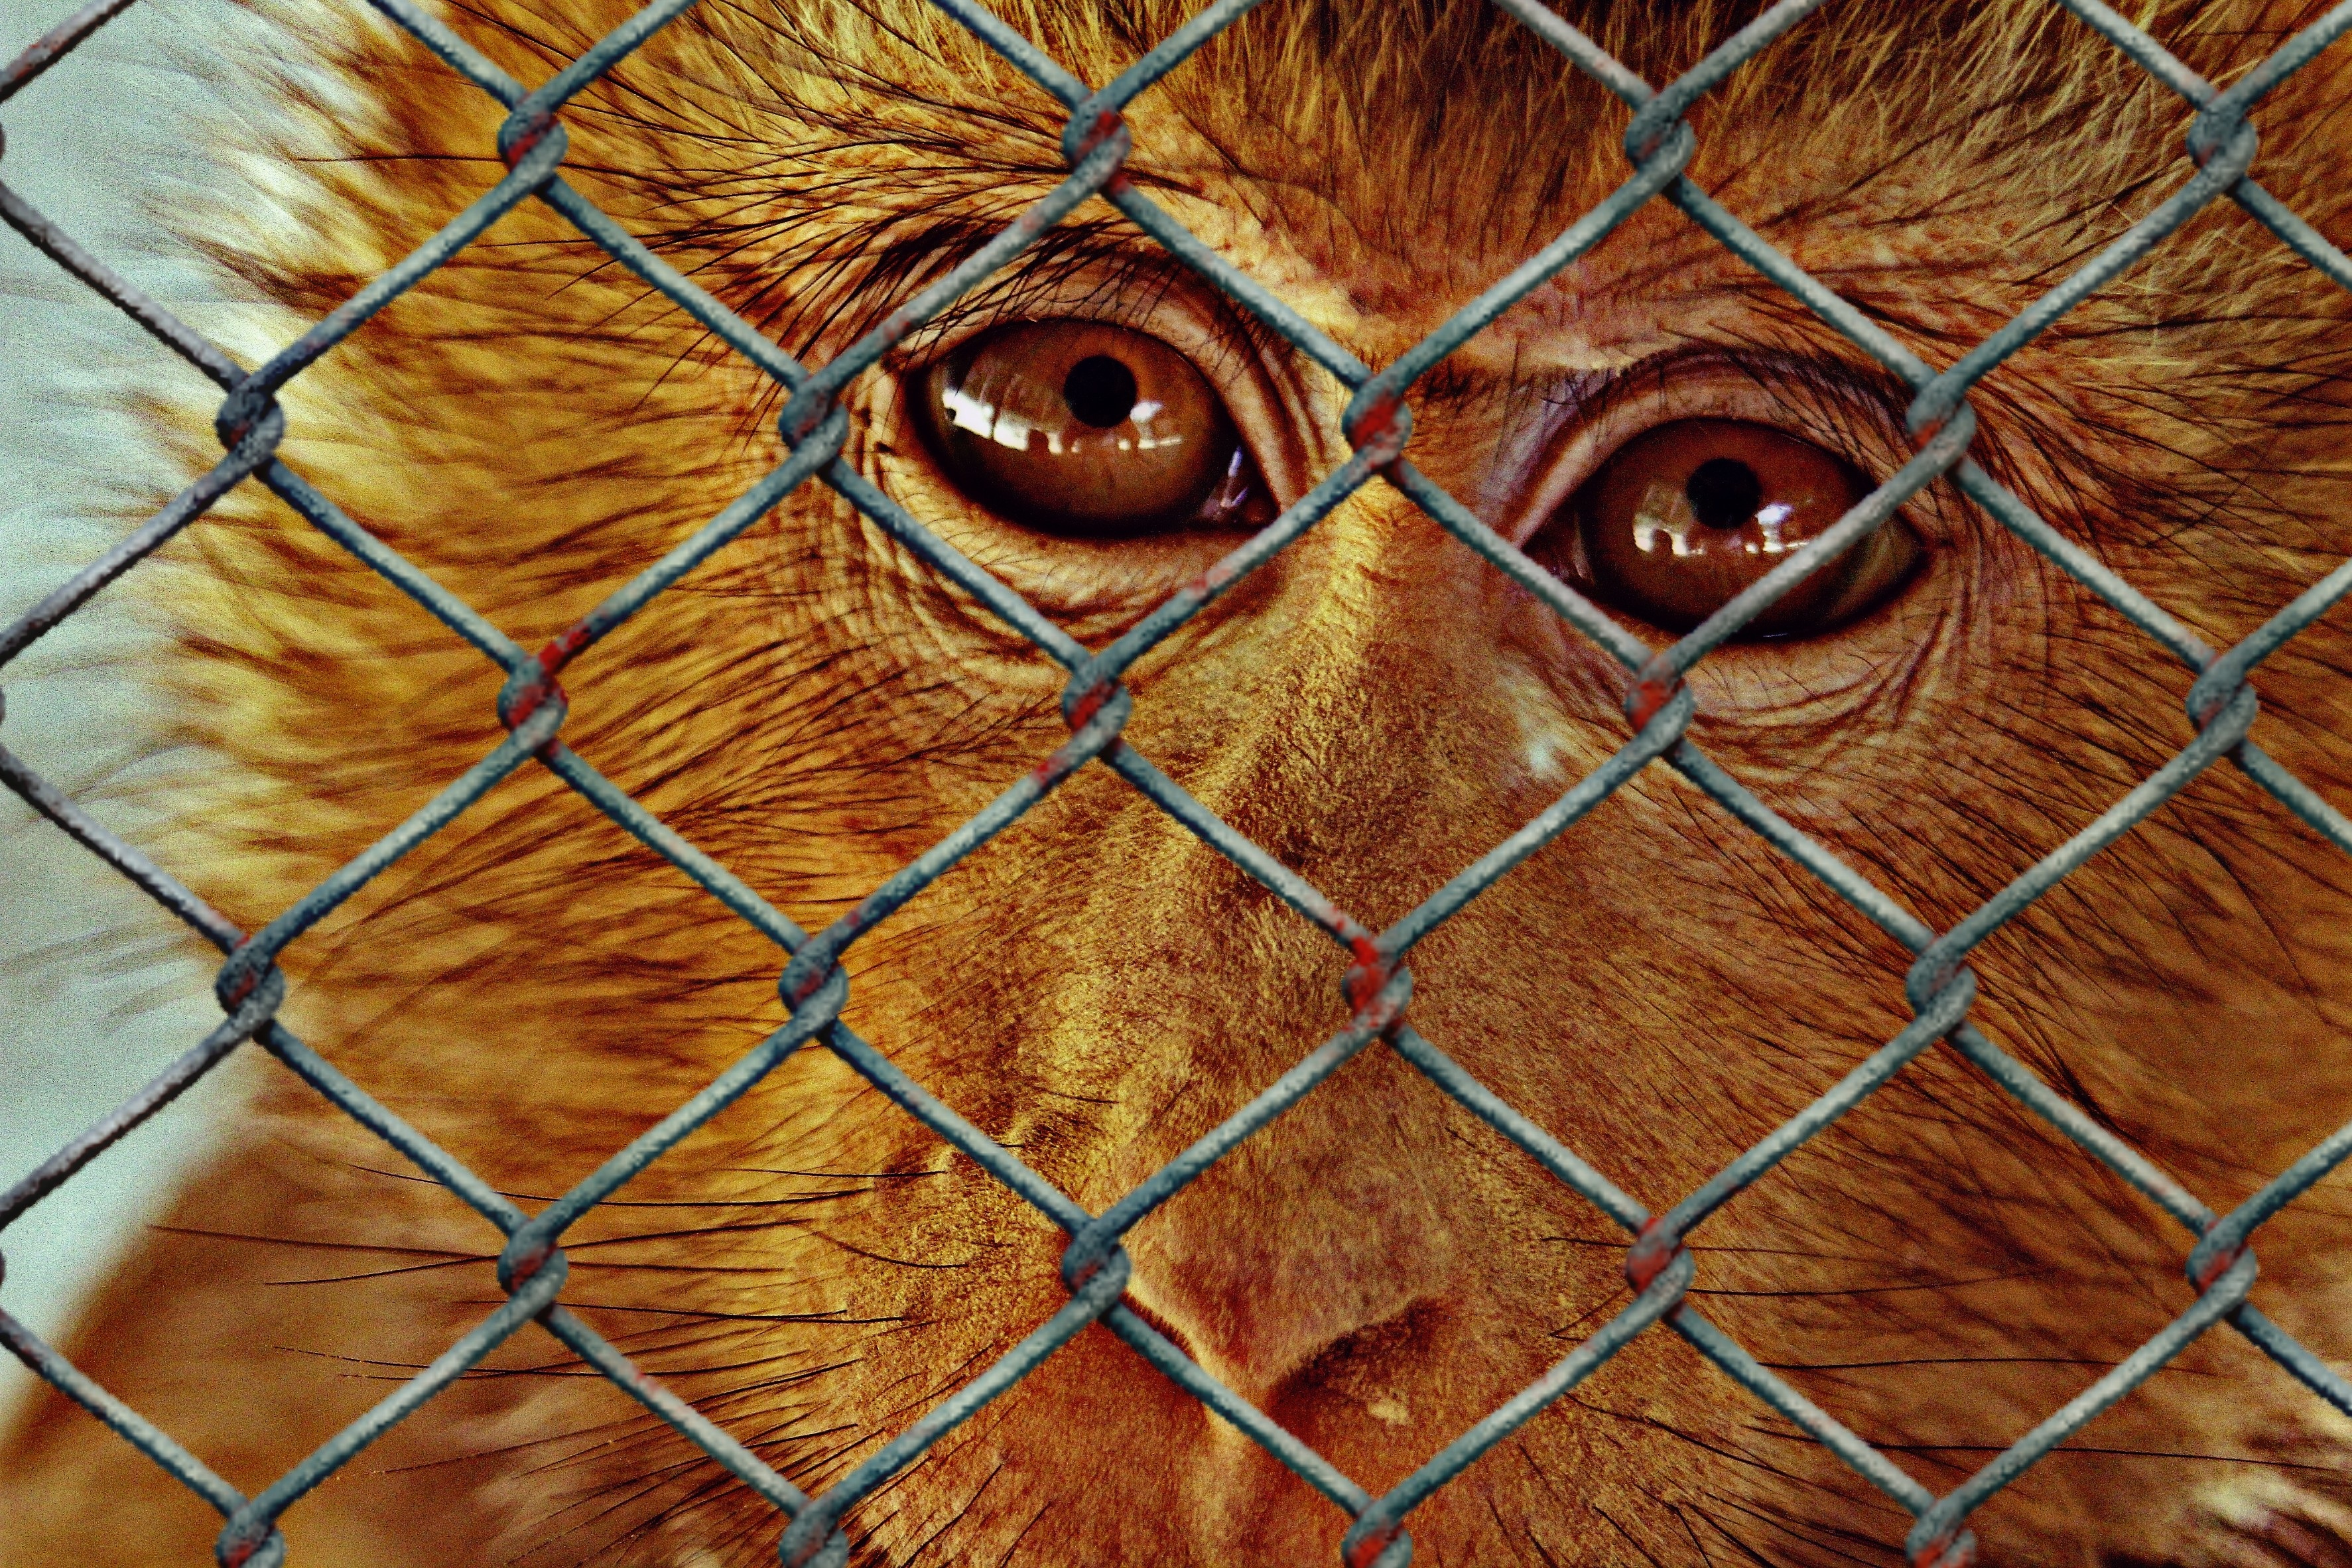
fence, sweet, cute, mammal, charity, monkey, fauna, lion, close up, help, tiger, eye, animals, chained, not, organ, animal world, emergency, rescue, ffchen, wire mesh, imprisoned, big cats, animal welfare, terrible, animal rescue, helpless, cat like mammal, heartbreaking, poor animal